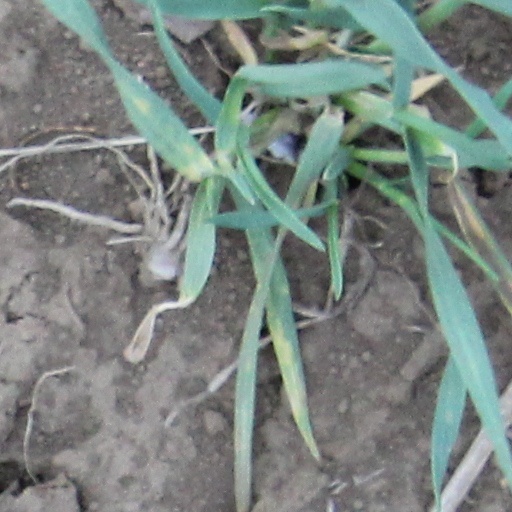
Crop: wheat